Giuseppe Marri

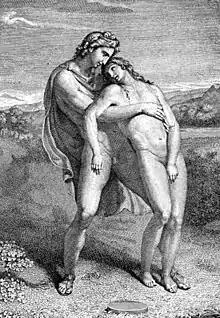
Apollo and Hyacinth

He initially attended the Faentine School of Design under Zauli, and alongside Tommaso Minardi and . He was then sponsored by the Faentine Congregation of Charity, to travel to Rome to apprentice as an engraver. In 1818 he moved to Milan to work under the engraver Giuseppe Longhi. In 1830, he returned to his native Faenza, to direct the School of Design, now directed by Saviotti, and renamed the School of Drawing and Engraving. In 1849 he accepted a similar position in the city of Forlì.